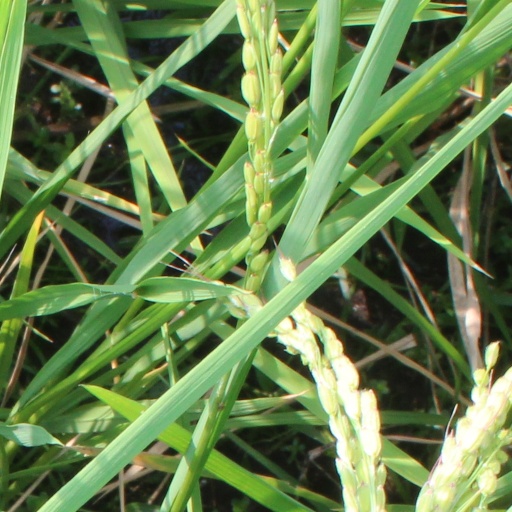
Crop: rice